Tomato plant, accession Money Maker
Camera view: tilt-top (135 deg); turntable rotation: 150 degrees
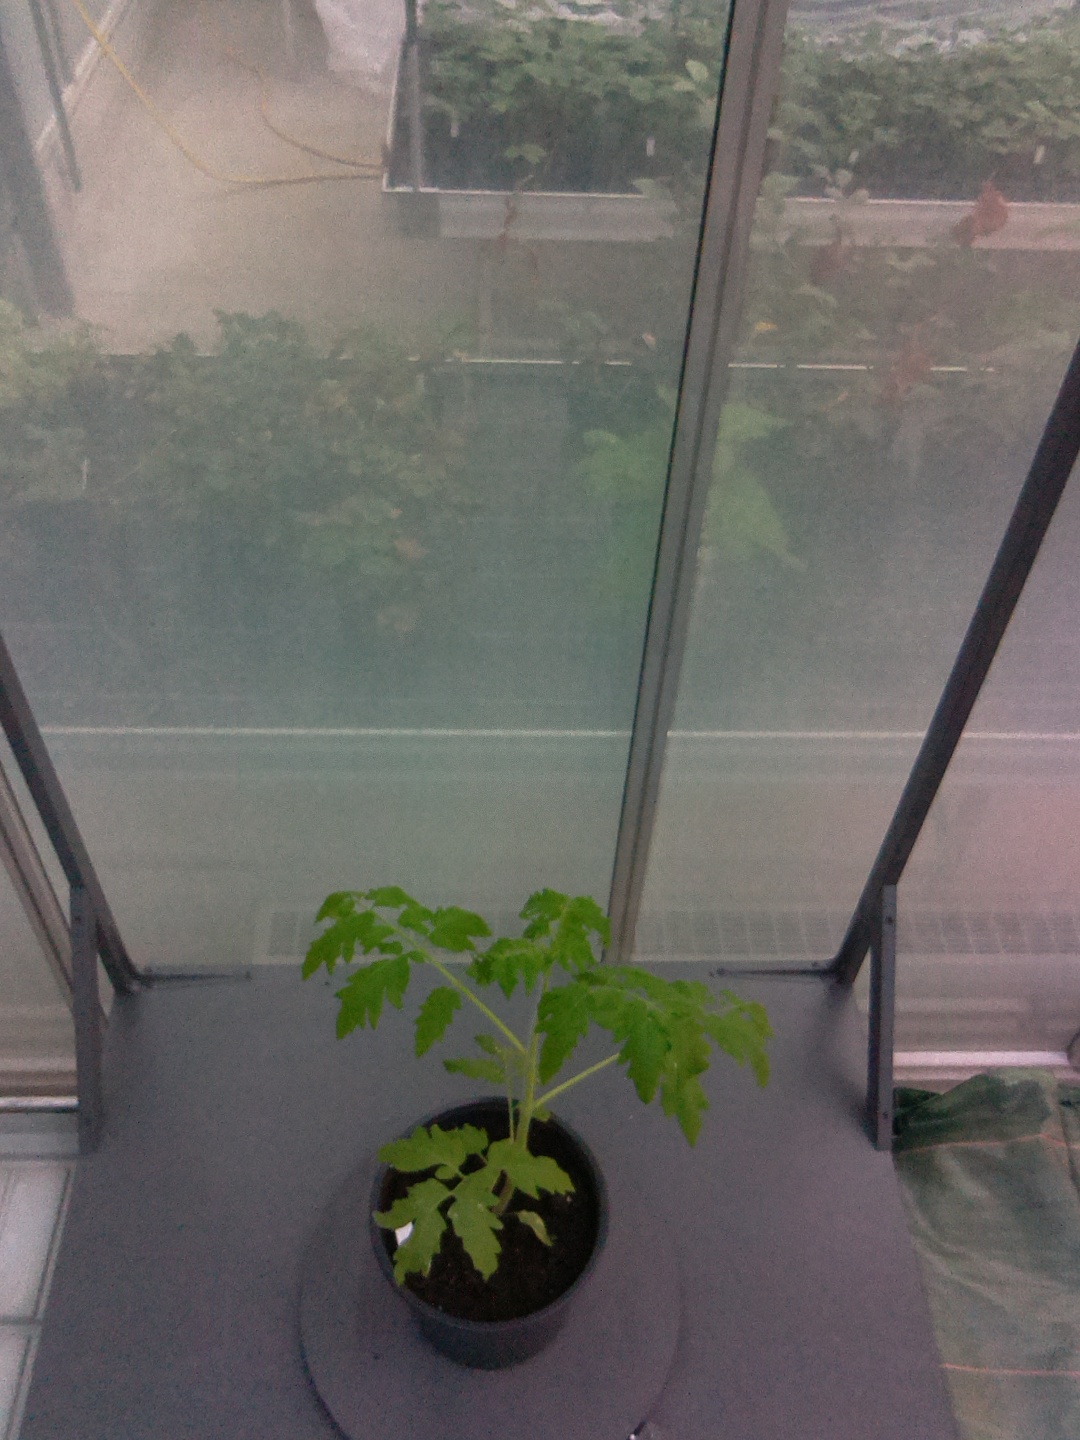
BBCH growth stage 13: 6 of true leaves visible